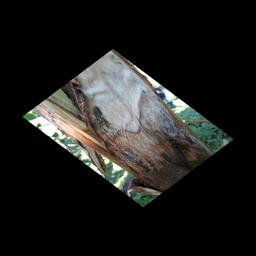
Label: BACTERIAL SOFT ROT